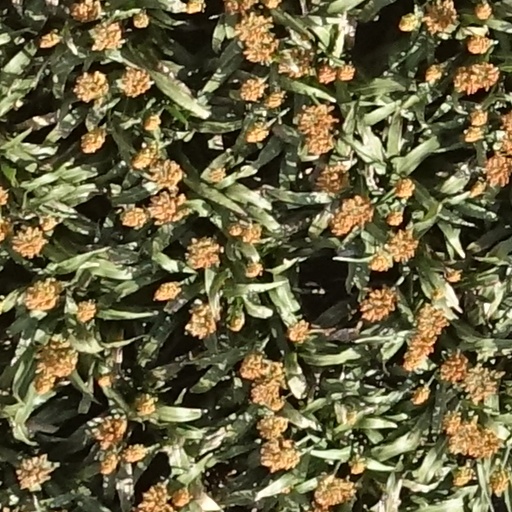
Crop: sorghum